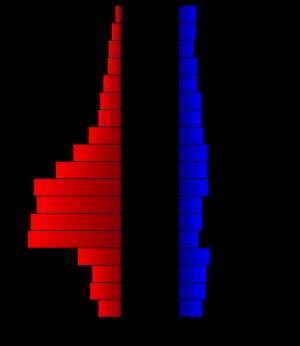
Le comté de Brown est un comté de l'État américain de l'Illinois.